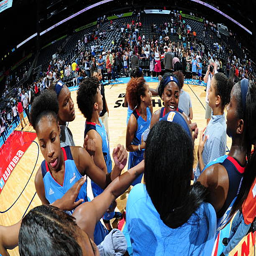
basketball team celebrate after the game against sports team .